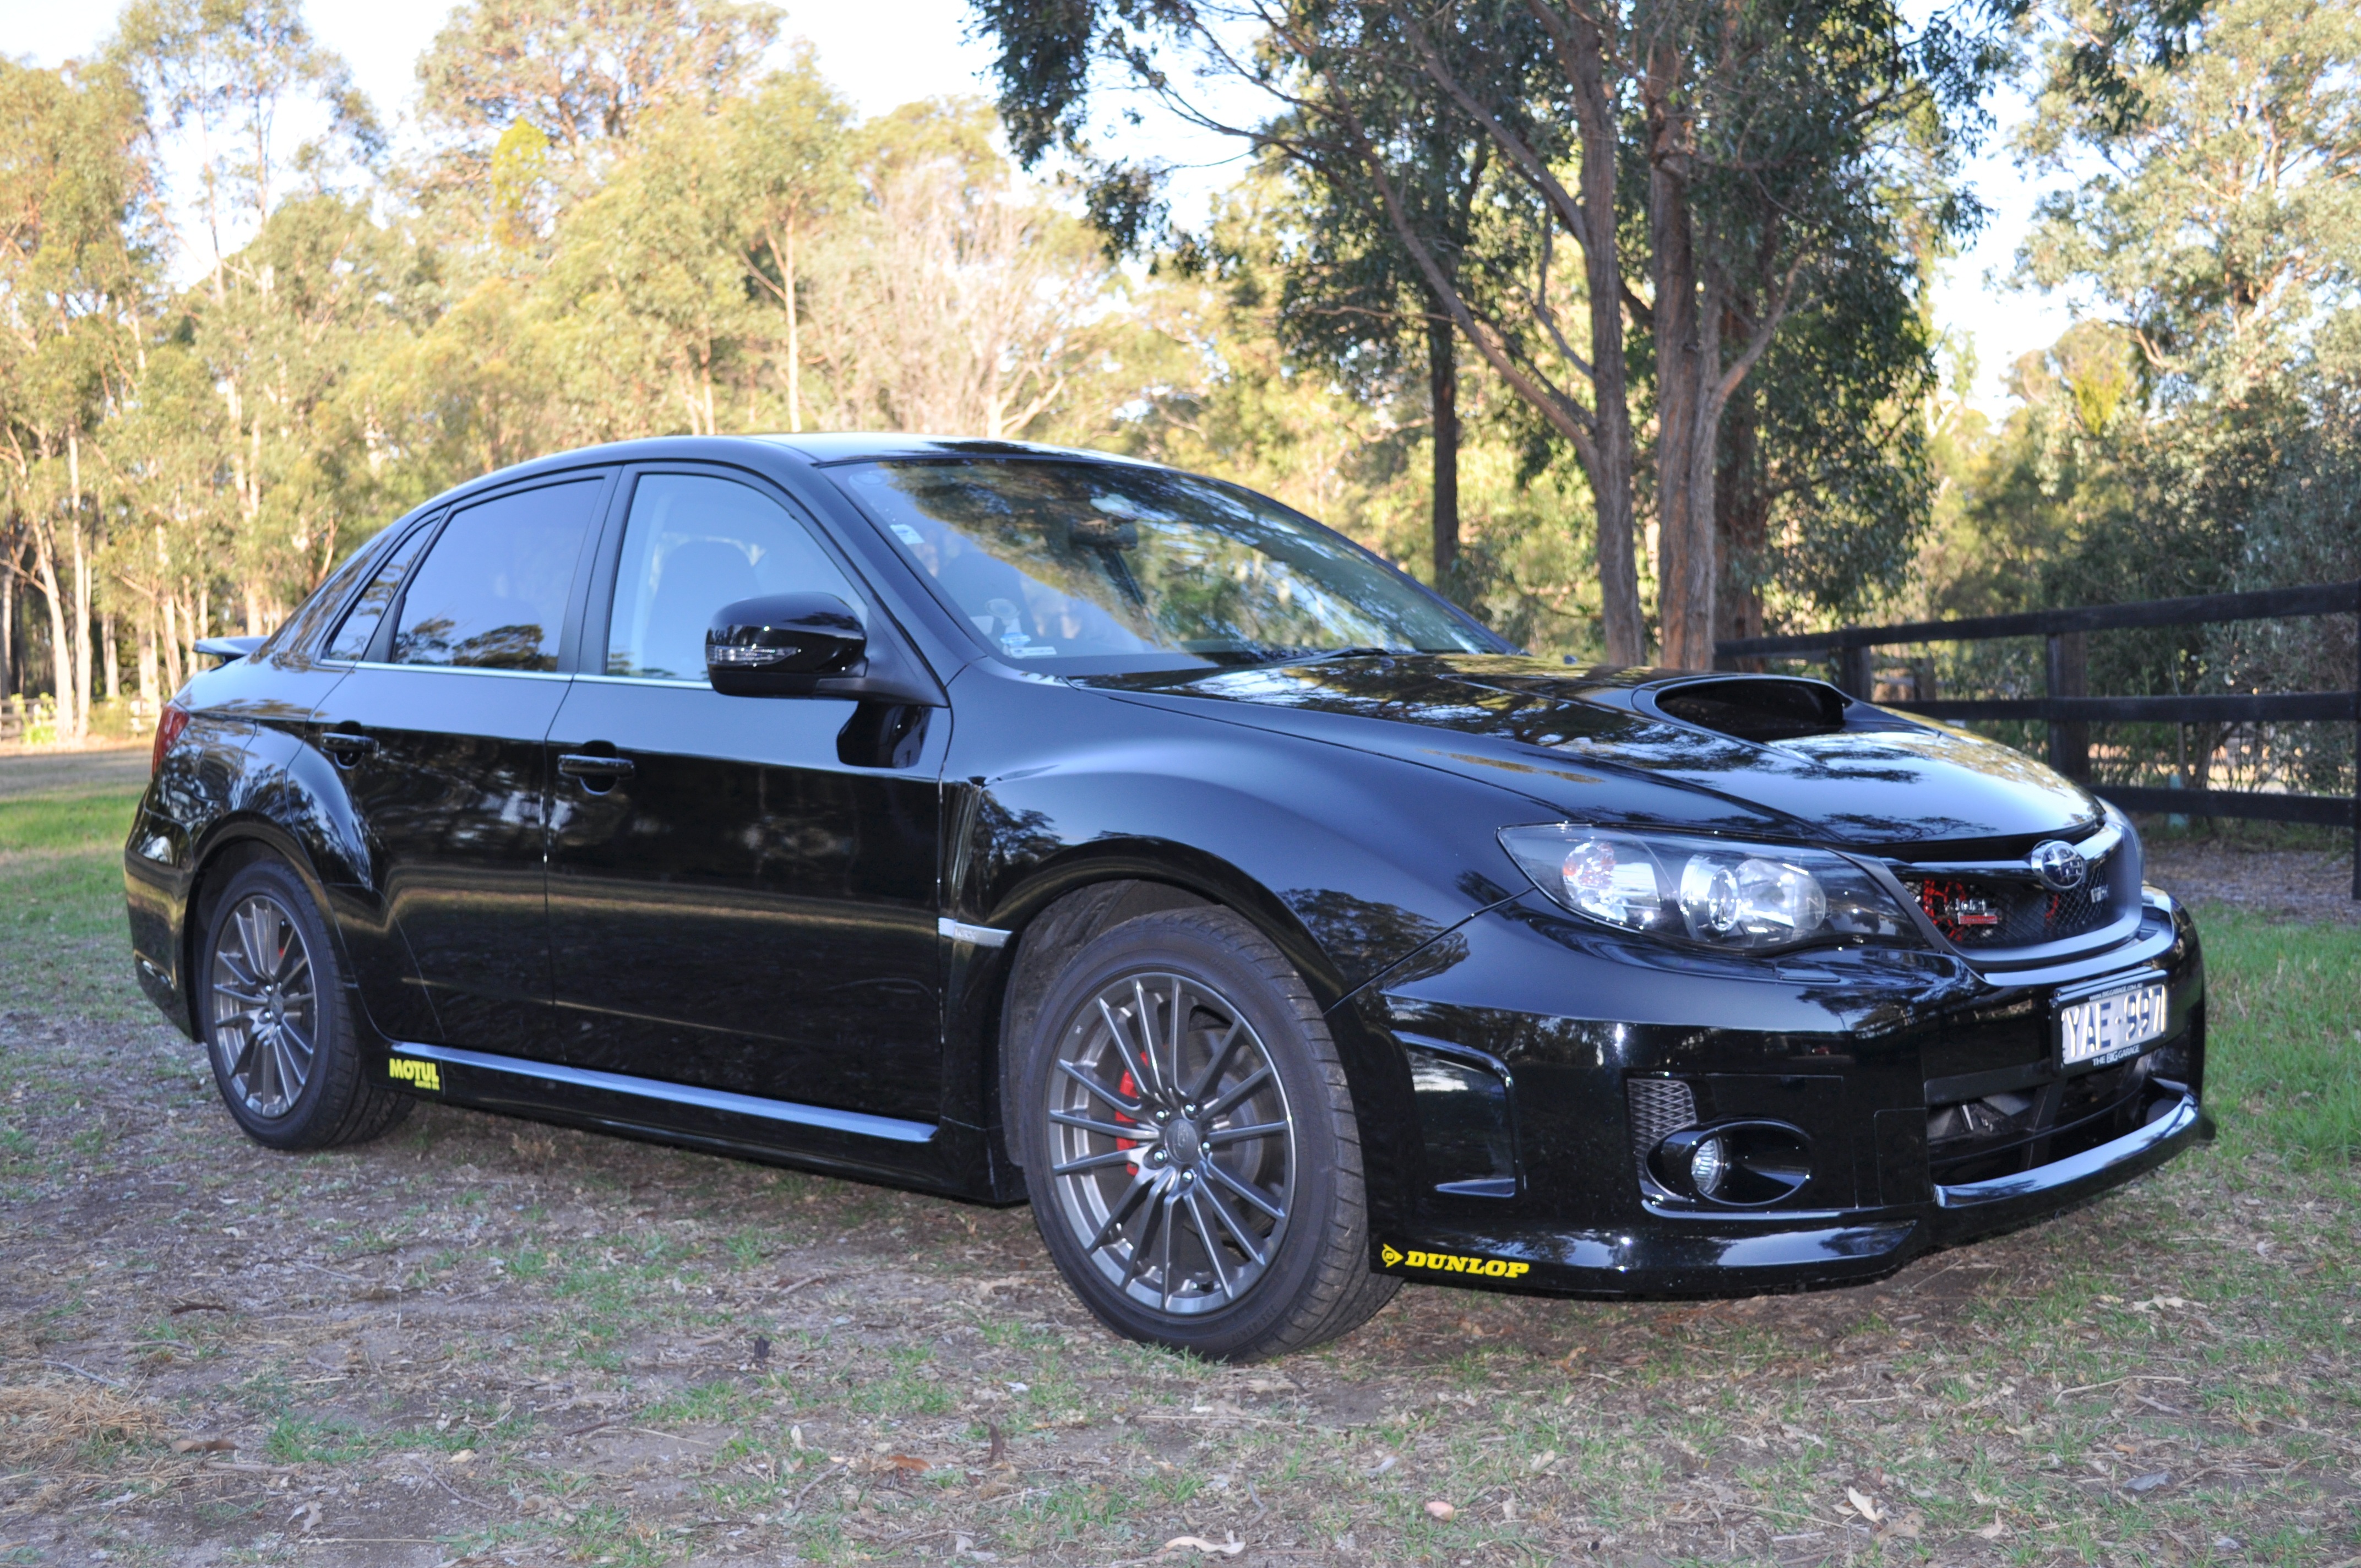
car, wheel, automobile, vehicle, drive, auto, automotive, bumper, power, performance, motor, sedan, subaru, land vehicle, wrx, automobile make, automotive exterior, luxury vehicle, family car, full size car, subaru impreza wrx sti